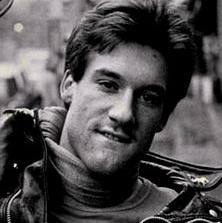
Age: 21